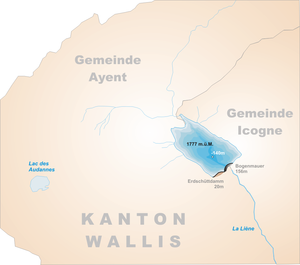
Le barrage de Tseuzier ou Zeuzier, parfois aussi appelé barrage du Rawyl ou Rawil, est un barrage voûte dans le canton du Valais en Suisse et proche de la station d'Anzère. Il se situe sur la rive droite du Rhône au fond du vallon de la Lienne, au pied du col du Rawyl et mesure 156 mètres de haut. Il a été mis en service en 1957. Son bassin versant occupe 18,7 km² et se situe à 1 777 m d'altitude.